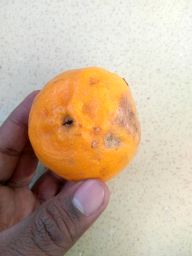
Fruit: Orange
Quality: Bad